Alexander Troyanovsky

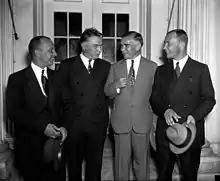
Ambassador Troyanovsky (second from right) leaving the White House with Soviet pilots after visiting president Roosevelt

He was elected on the Menshevik list as a deputy to the Constituent Assembly, and spoke in support of forming a bloc with the Socialist-Revolutionaries and Bolsheviks in the elections. At the only meeting of the Constituent Assembly on 5 January 1918, he spoke on the issue of concluding peace, while transparently hinting that the Bolsheviks were selling Russian interests in the war for "German gold".